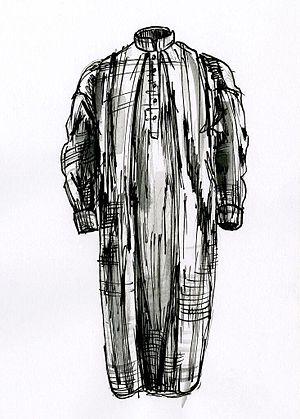
Une chemise de nuit, appelée camisole ou blouse de nuit, est un vêtement de nuit. Elle est généralement confectionnée dans un tissu léger et souple.